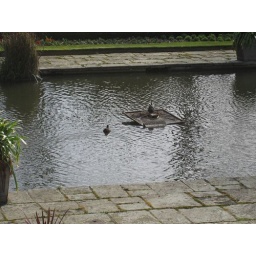
birds building a nest in the middle of the pond